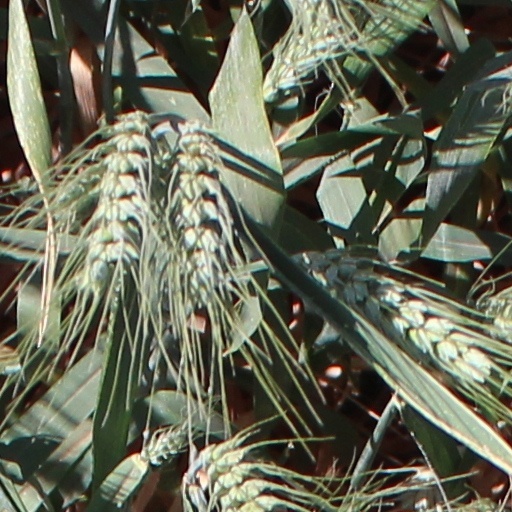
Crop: wheat